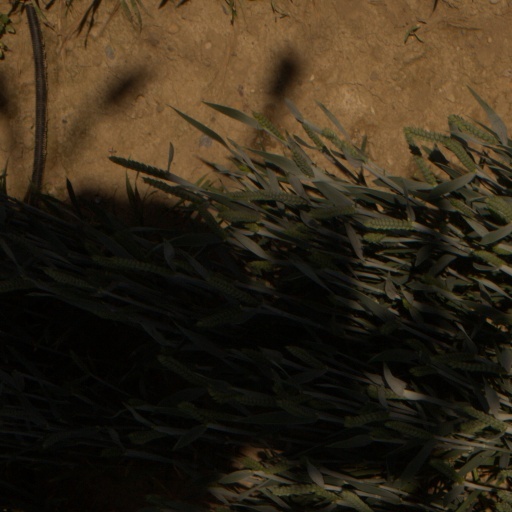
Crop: wheat